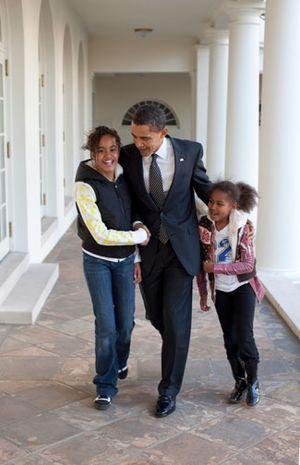
le président Barack Obama dans la Colonnade ouest de la Maison Blanche (vers le bureau ovale) avec ses filles Malia et Sasha (à droite) à ses bras 3/5/09.